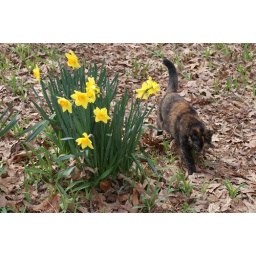
cat in the flowers